Krishnaism

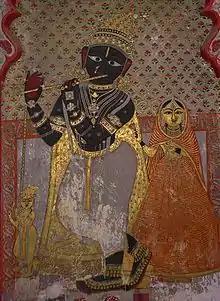
14th-century fresco of Radha Krishna in Udaipur, Rajasthan.

This is the most important period, as it was at this time that Krishnaism acquired the form in which its traditions exist today. The bhakti movement of the high and later Middle Ages Hinduism emerges in the 9th or 10th century, and is based (its Krishnaite form) on the "Bhagavata Purana", "Narada Bhakti Sutra", and other scriptures. In North and East India, Krishnaism gave rise to various Medieval movements. Early Bhakti Krishnaite pioneers include a Telugu-origin philosopher Nimbarkacharya (12th or 13th century CE), the founder of the first Bhakti-era Krishnaite Nimbarka Sampradaya ( Kumara sampradaya), and his an Odisha-born friend, poet Jayadeva, author of "Gita Govinda". Both promoted Radha Krishna to be the supreme lord while the ten incarnations are his forms. Nimbarka more than any other acharyas, gave Radha a place as a deity.